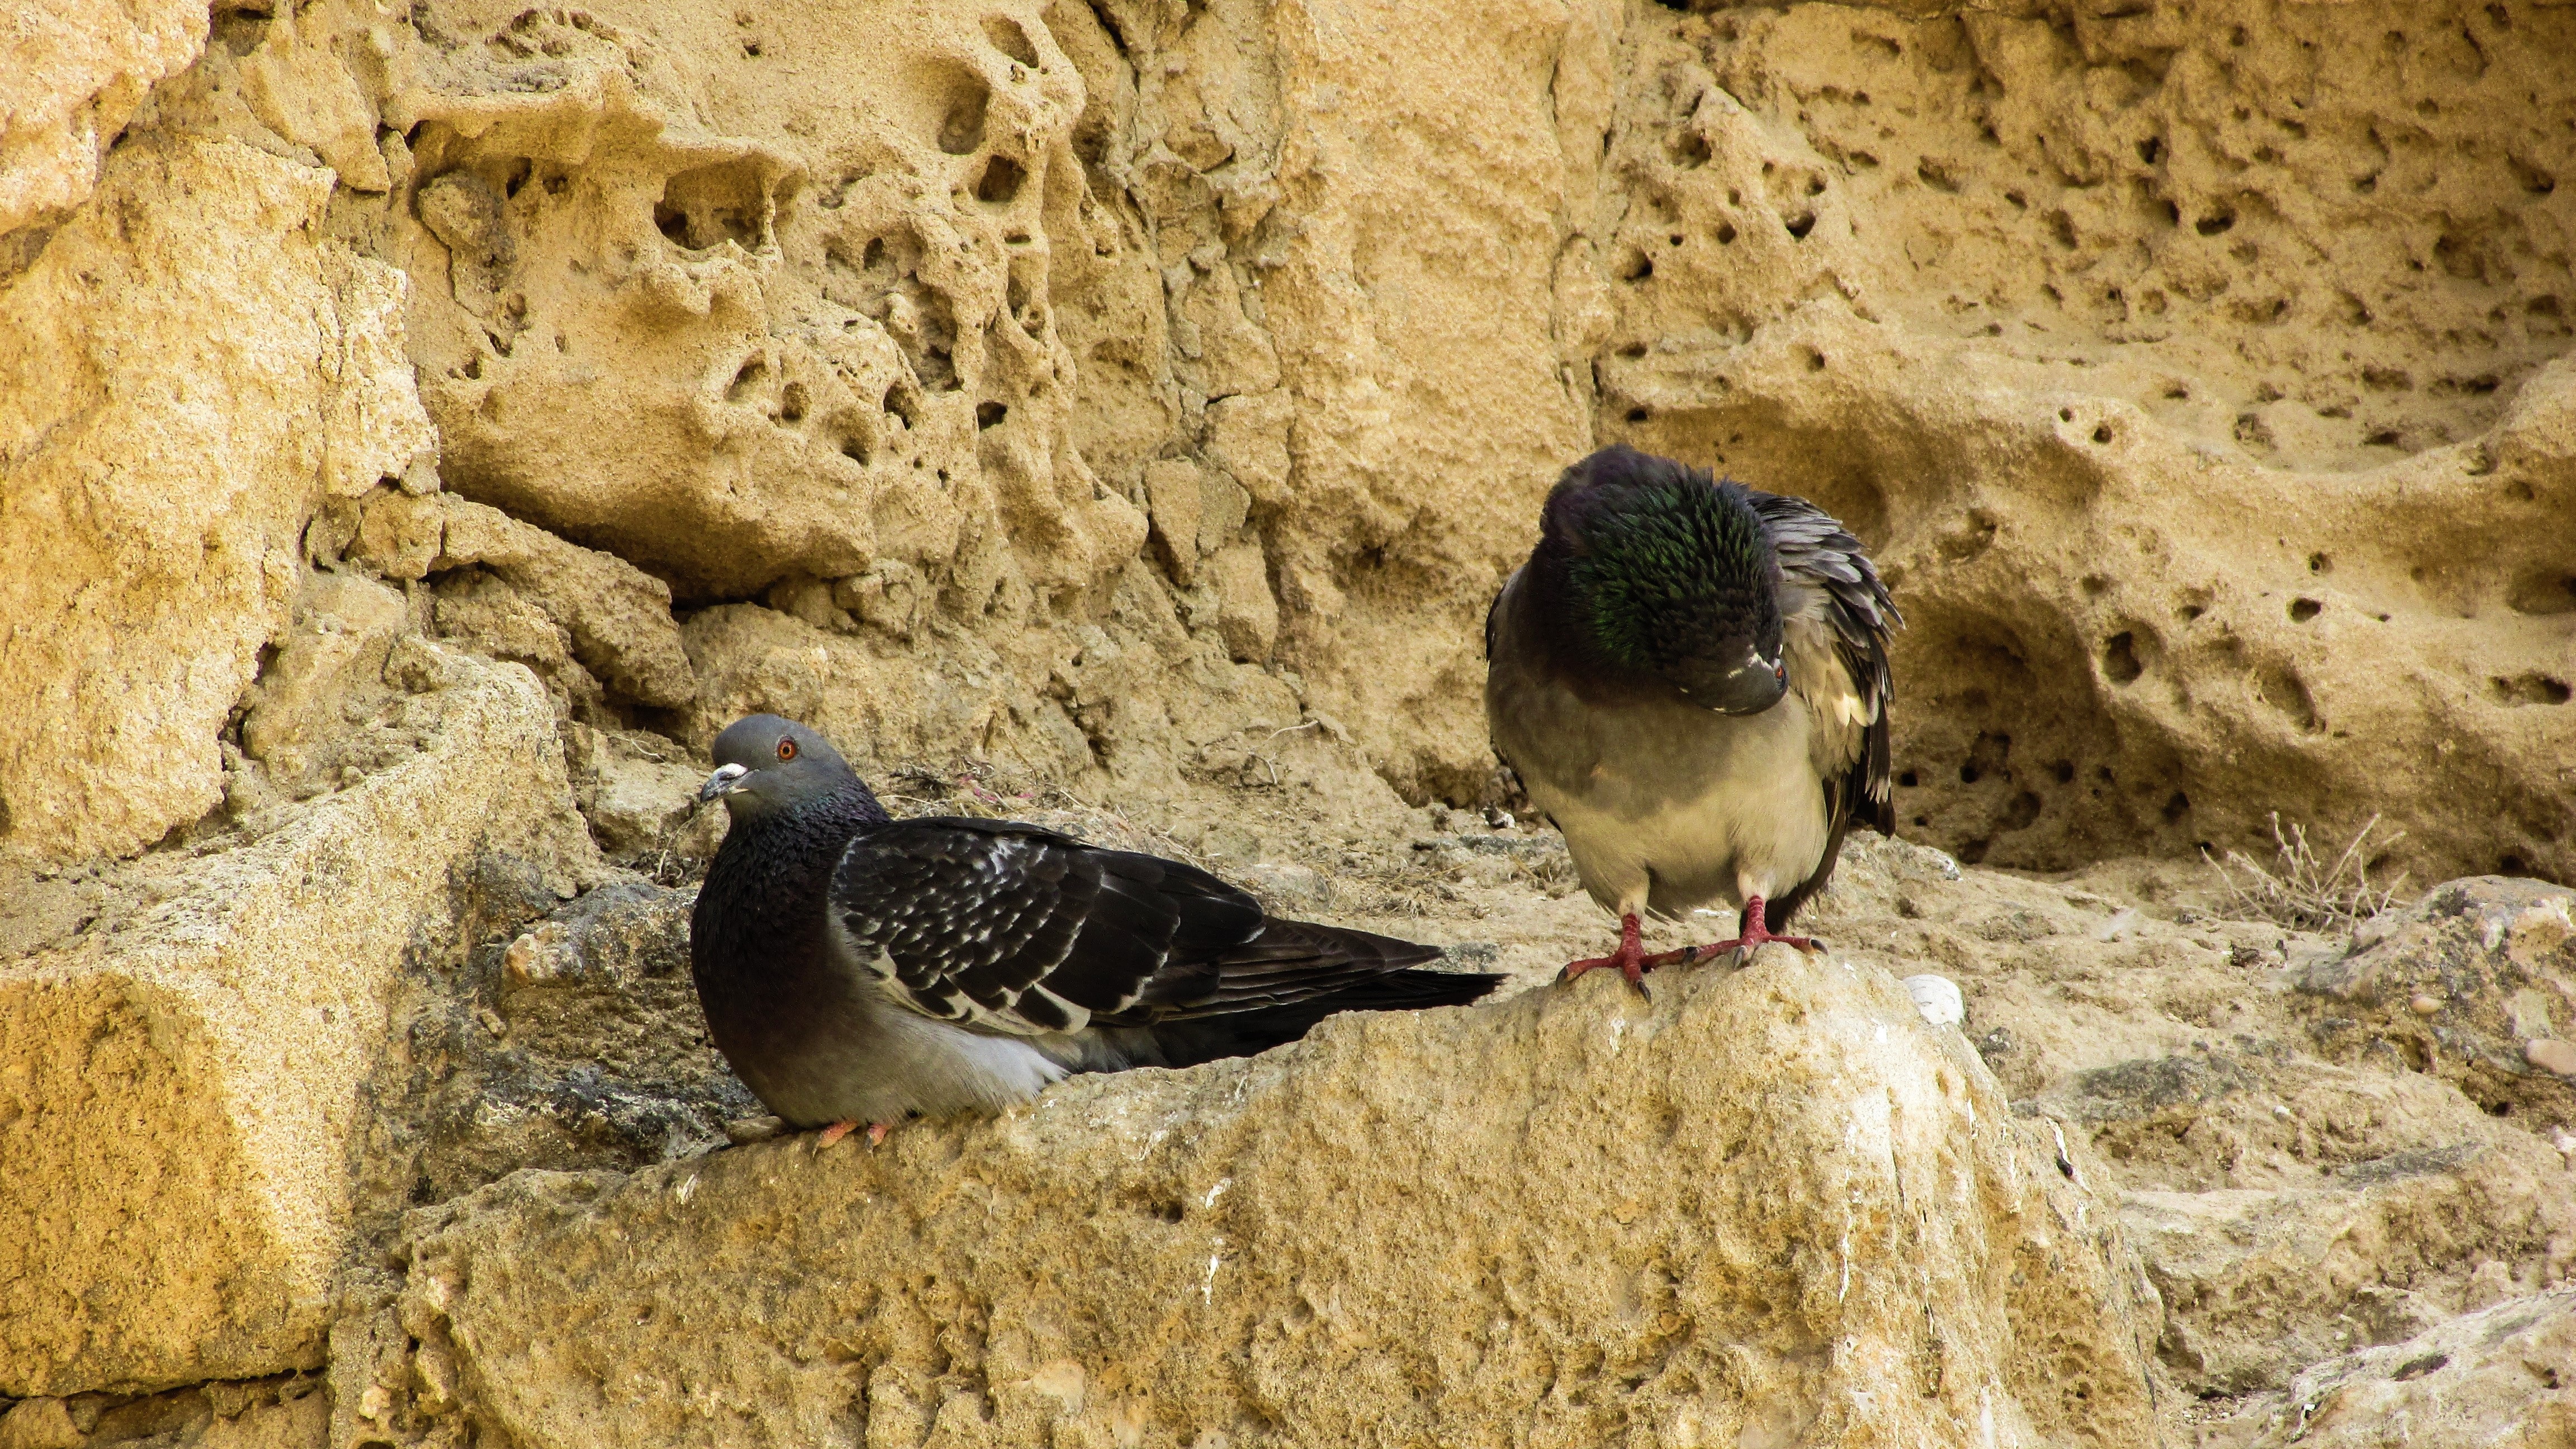
nature, bird, wildlife, castle, fauna, birds, pigeons, vertebrate, resting, cyprus, perching bird